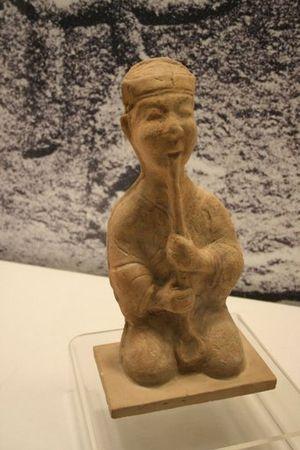
La xiao est une flûte chinoise en bambou à encoche. Elle serait l'ancêtre du shakuhachi japonais. Cette flûte fut autrefois appelée shùdí. Le nom xiāo dans les temps anciens était également utilisé pour la désignation de la flûte traversière de bambou appelée aujourd'hui dizi.